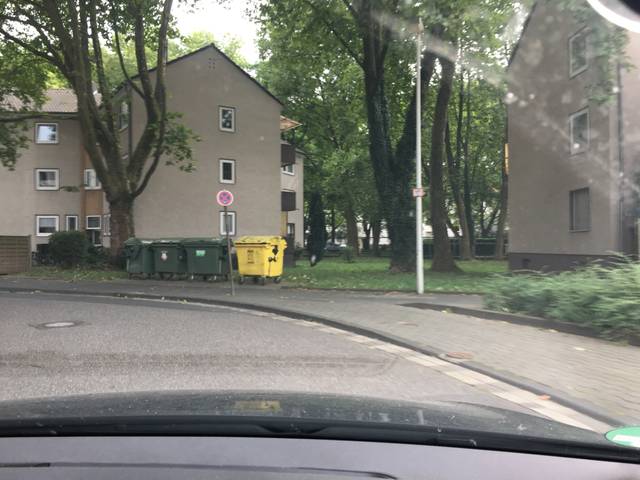
Region: Germany
Coordinates: 50.751, 7.094